Westbury Hill Fair

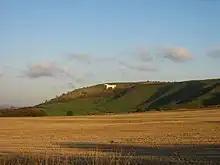
The fairground was above the Westbury White Horse

The Westbury Hill Fair, or Westbury Hill Sheep Fair, was an annual fair which took place on the first Tuesday in September on high ground at Westbury, Wiltshire, England, near the north-western corner of Salisbury Plain. The main business was the sale of sheep. The fair was well-established by the mid 19th century and had come to an end by 1942.